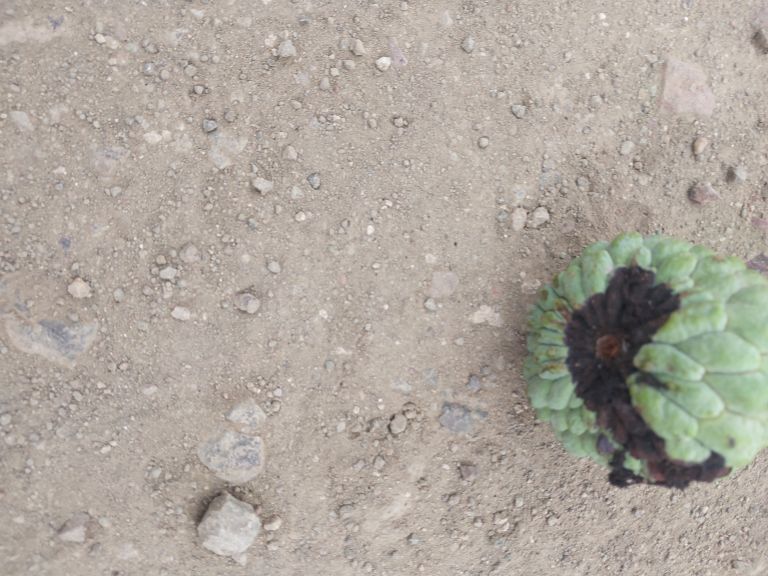
Disease label: Diplodia Rot